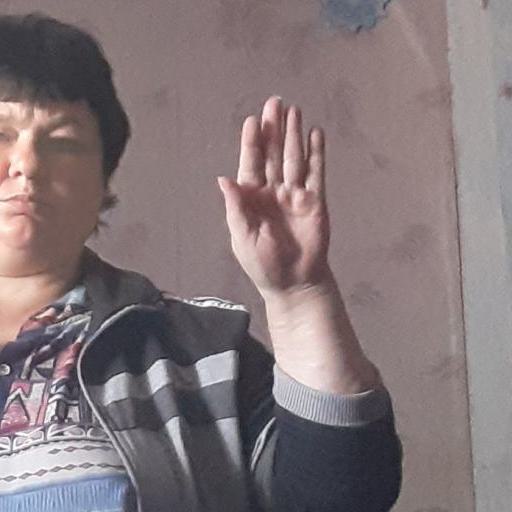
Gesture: stop